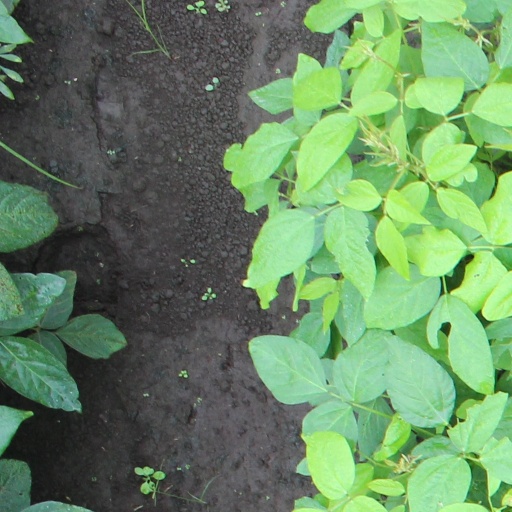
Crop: soybean